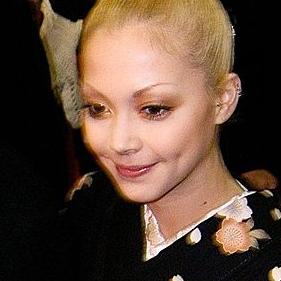
Age: 22